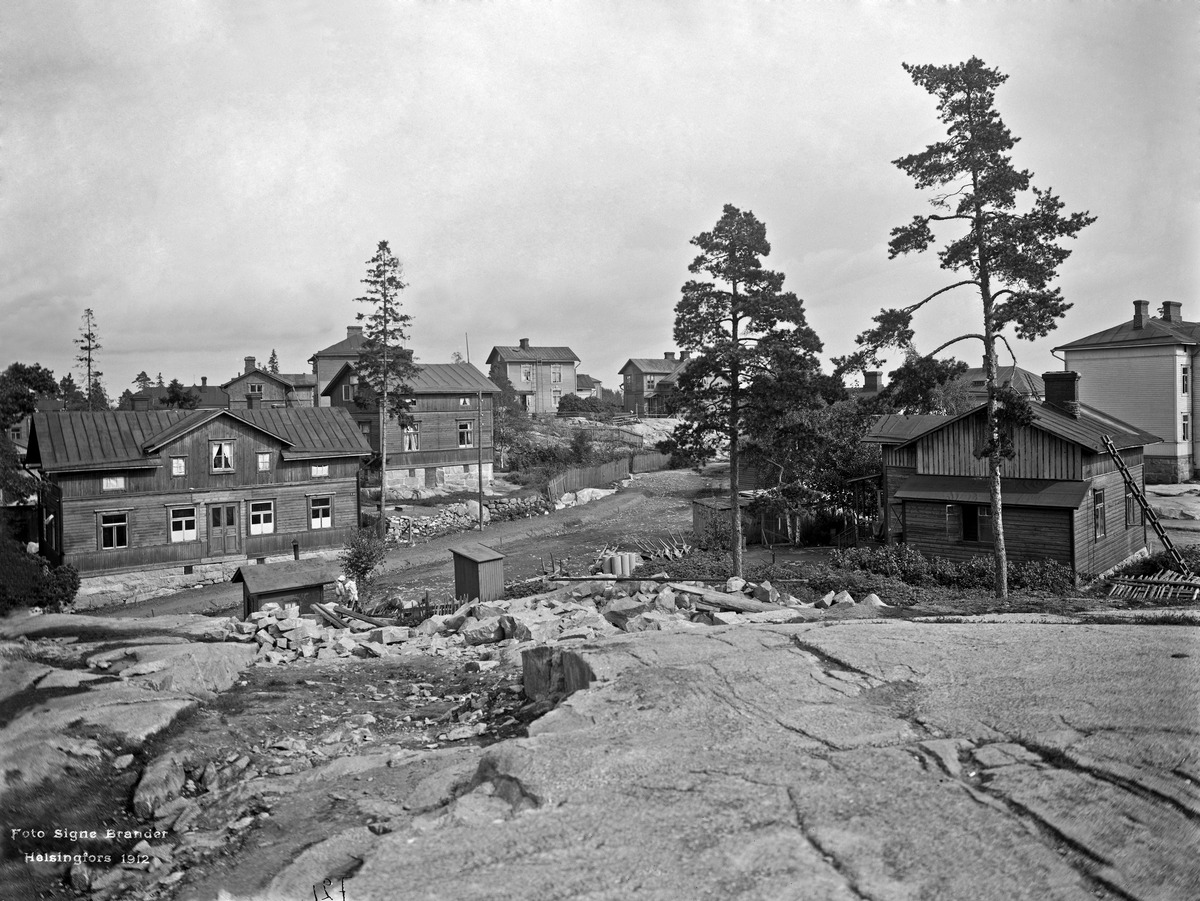
Pasilan huvila-alue
sisällön kuvaus: Pasilan huvila-alue.  Etualalla vasemmalla Pasilankatu 21, 19, oikealla Pasilankatu 24.  Taustalla Hertankatu 17. mustavalkoinen
Kuvaaja: Brander, Signe, valokuvaaja
Ajankohta: kuvausaika 1912
Paikka: Suomi, Uusimaa, Helsinki, Länsi-Pasila Helsinki
Aiheet: puurakennukset, kadunrakentaminen